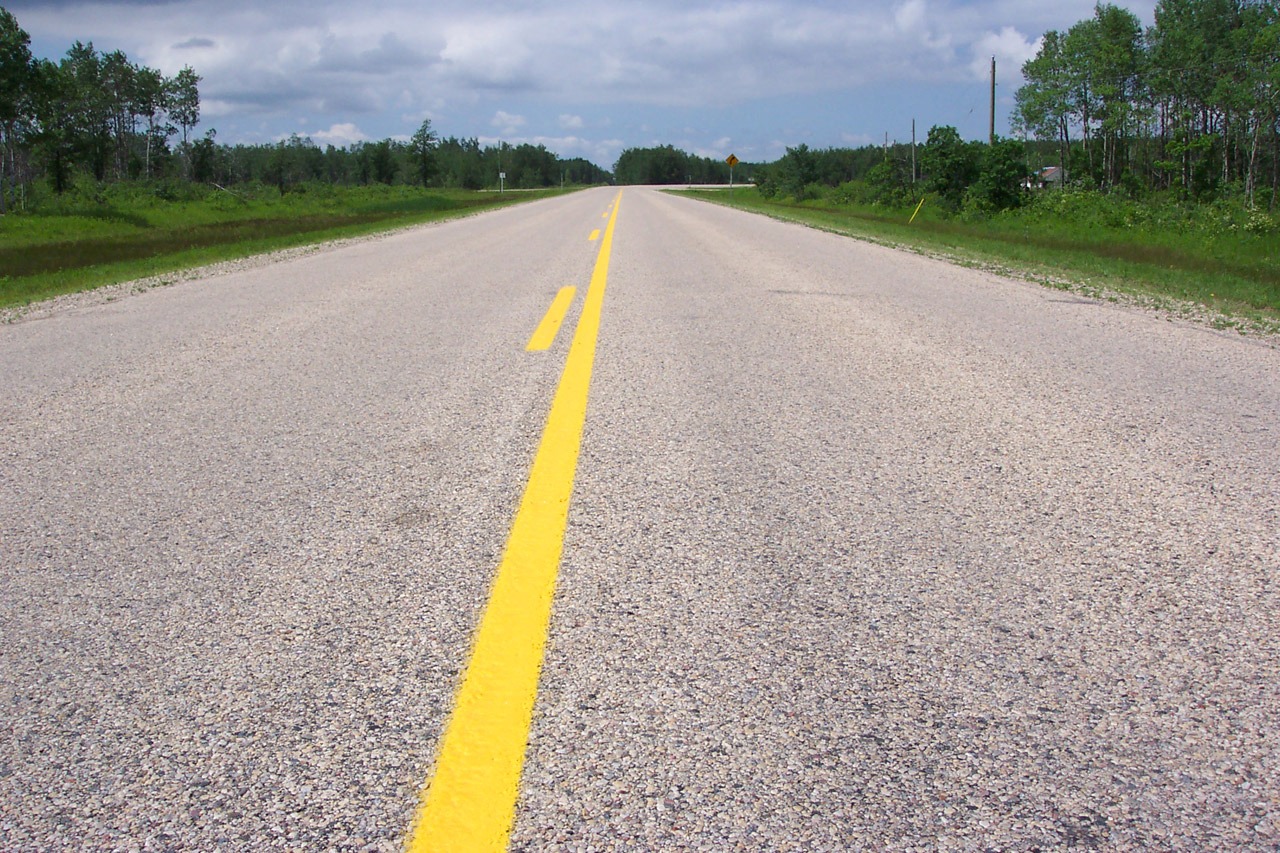
road, traffic, street, highway, urban, asphalt, pavement, travel, dirt road, transportation, transport, line, journey, drive, soil, speed, trip, lane, shoulder, surface, infrastructure, traveling, paving, way, paved, road surface, roadwork, nonbuilding structure, controlled access highway, asphalting